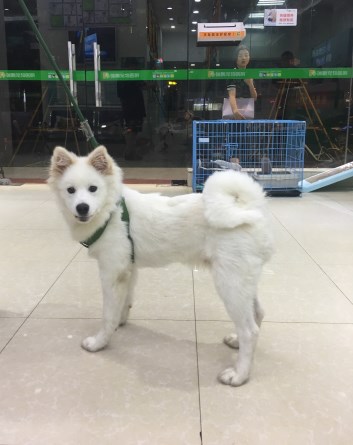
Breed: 2192-n000088-Samoyed